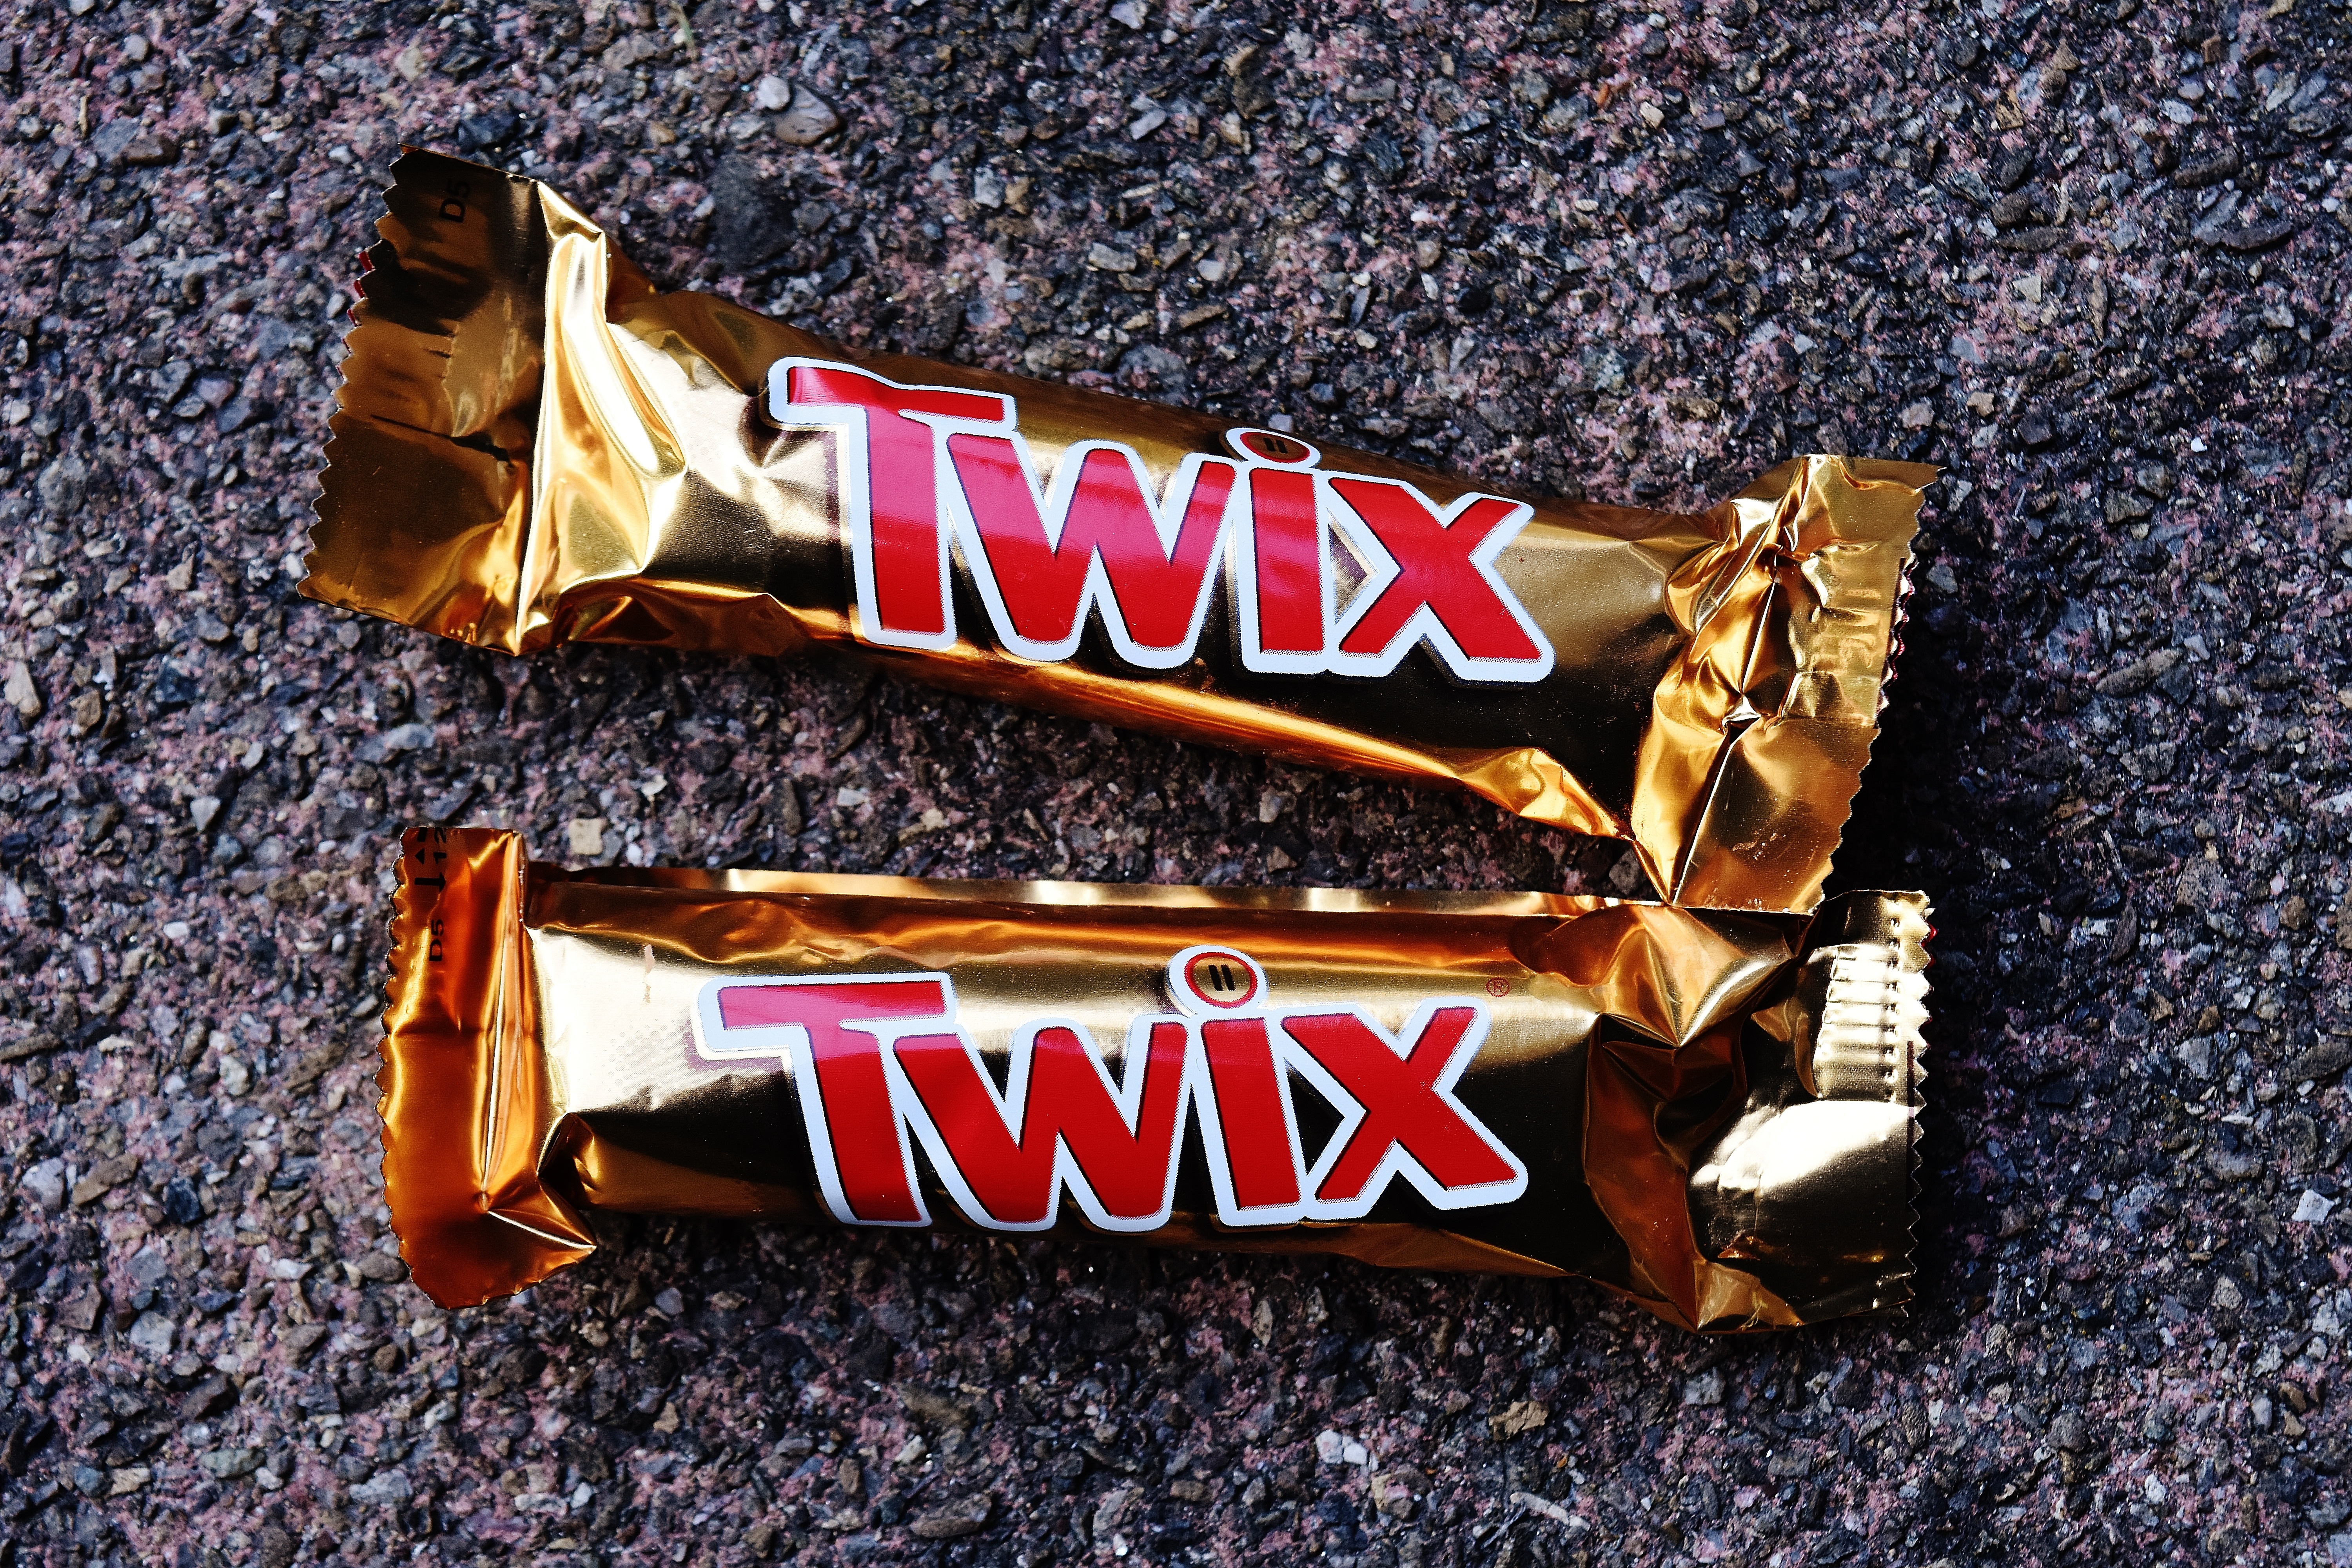
sweet, food, chocolate, biscuit, dessert, caramel, delicious, sugar, candy, sweetness, treat, confectionery, candy bar, twix, chocolate bar, snack food